Anglican Church of Tanzania

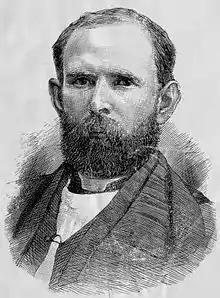
James Hannington was the first bishop of Eastern Equatorial Africa.

The church's origins lie in the Diocese of Eastern Equatorial Africa (Uganda, Kenya, Tanzania) founded in 1884, with James Hannington as the first bishop; however, Anglican missionary activity had been present in the area since the Universities' Mission to Central Africa and the Church Missionary Society began their work in 1864 and 1878 at Mpwapwa. In 1898, the diocese was split into two, with the new diocese of Mombasa governing Kenya and northern and Central Tanzania (the other diocese later became the Church of Uganda); northern and central Tanzania was separated from the diocese in 1927 when the Diocese of Central Tanganyika covering two thirds of Tanzania was created with its See at Dodoma. The first bishop was George "Jerry" Chambers, consecrated in 1927. William (Bill) Wynn-Jones was the second bishop of Central Tanganyika. In 1955, the diocese's first African bishops, Kenyans Festo Olang' and Obadiah Kariuki, and Tanzanian (Tanganyikan) Yohana Omari were consecrated by the Archbishop of Canterbury, Geoffrey Fisher, in Uganda as assistant bishops. In 1964, John Sepeku became bishop of the newly-divided Diocese of Dar es Salaam (having previously been assistant bishop of Zanzibar). (Olang as well as Sepeku would be elected the first African archbishops in 1970). In 1960, the province of East Africa, comprising Kenya and Tanzania, was formed with Leonard Beecher as first archbishop. The province of East Africa was divided in two, Kenya and Tanzania, in 1970 and the province of Tanzania was formed with John Sepeku as the first archbishop. By 1962, Musa Kahurananga was Assistant Bishop of Central Tanganyika; in 1964, Yohana Madinda took on the same post.